William I of Württemberg

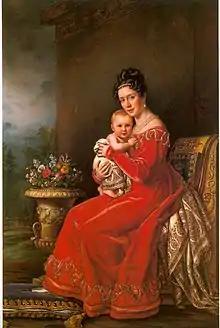
Queen Pauline and her son Charles in 1825.

Soon after the death of Queen Catherine, William sought a new marriage. He looked again to a cousin, Pauline (1800–1873) who was the daughter of his uncle Louis and 19 years his junior. The wedding took place on 19 April 1820 at Stuttgart. Pauline tended to be rather pious and was a prude. For example, when her daughter was to be painted naked as a baby, Pauline refused it. The beginning of the marriage was outwardly harmonious and the royal couple undertook official duties and many activities together. On 24 August 1821 their first daughter Catherine was born. The birth of the heir Charles on 6 March 1823 was received by the people and the royal family with great joy. Their third child Augusta was born on 4 October 1826.